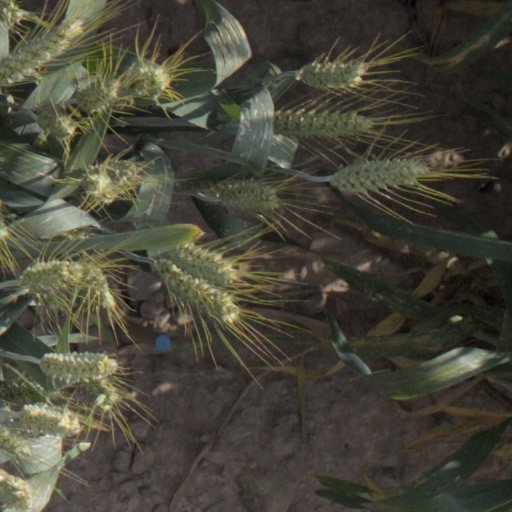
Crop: wheat